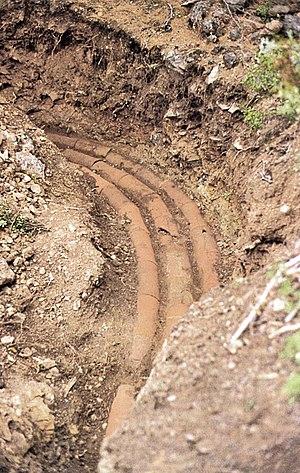
La plomberie est un métier très ancien, dont l'origine remonte à la construction des pyramides en Égypte antique ; attesté par des tuyaux en cuivre vieux de 4 500 ans, c'est un métier qui n'a cessé de s'améliorer et de se développer au cours des siècles et des générations de plombiers qui l'on servi.